Shakin' Stevens and the Sunsets

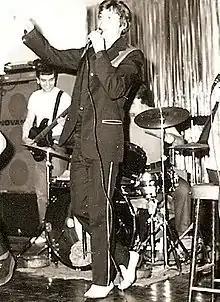
Shakin' Stevens in 1976

In the Autumn of 1976 Phil Bailey (who had produced the "Jungle Rock" single) approached Track Records with a view to them signing a band he was managing named Rock Island Line. He persuaded Track's Danny Secunda and Mike Shaw to come and see Rock Island Line perform at Warwick University in a bill which also happened to include Shakin' Stevens and the Sunsets. By this point the Sunsets had Ian Lawrence back playing steel guitar alongside Mike Lloyd Jones, while George Chick had also returned to replace Mal Priest on bass. Clearly out-performing Rock Island Line, Track's scouts ignored Bailey's group and instead Danny Secunda invited Shakin' Stevens and the Sunsets to record two songs with him at Gooseberry Studios. Those songs, "Lightning Bar Blues" and "Lend Me Your Heart", remain unreleased but, according to Paul Barrett are amongst the best recordings the Sunsets ever made.